Mossfennan

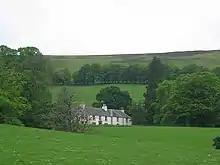
House at Mossfennan

Mossfennan is a wooded area part of the parish of Glenholm. There was once a peel tower at Mossfennan. Also near Mossfennan are the remains of a Bronze Age burial cairn. When the Talla Railway was built there was a spectacular overhead sheep crossing at Mossfennan which consisted of six concrete piers and a long ramps at right angles to the railway track.